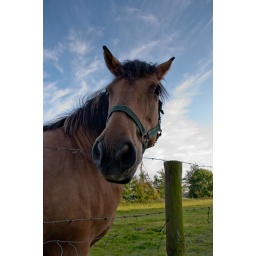
A horse in a field near our house.